List of hundreds of England

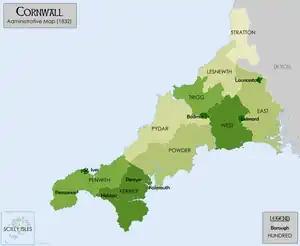
Hundreds of Cornwall in 1832

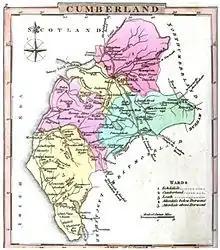
Map of Cumberland showing wards, 1824

From GENUKI Genuki: Cornwall, Cornwall